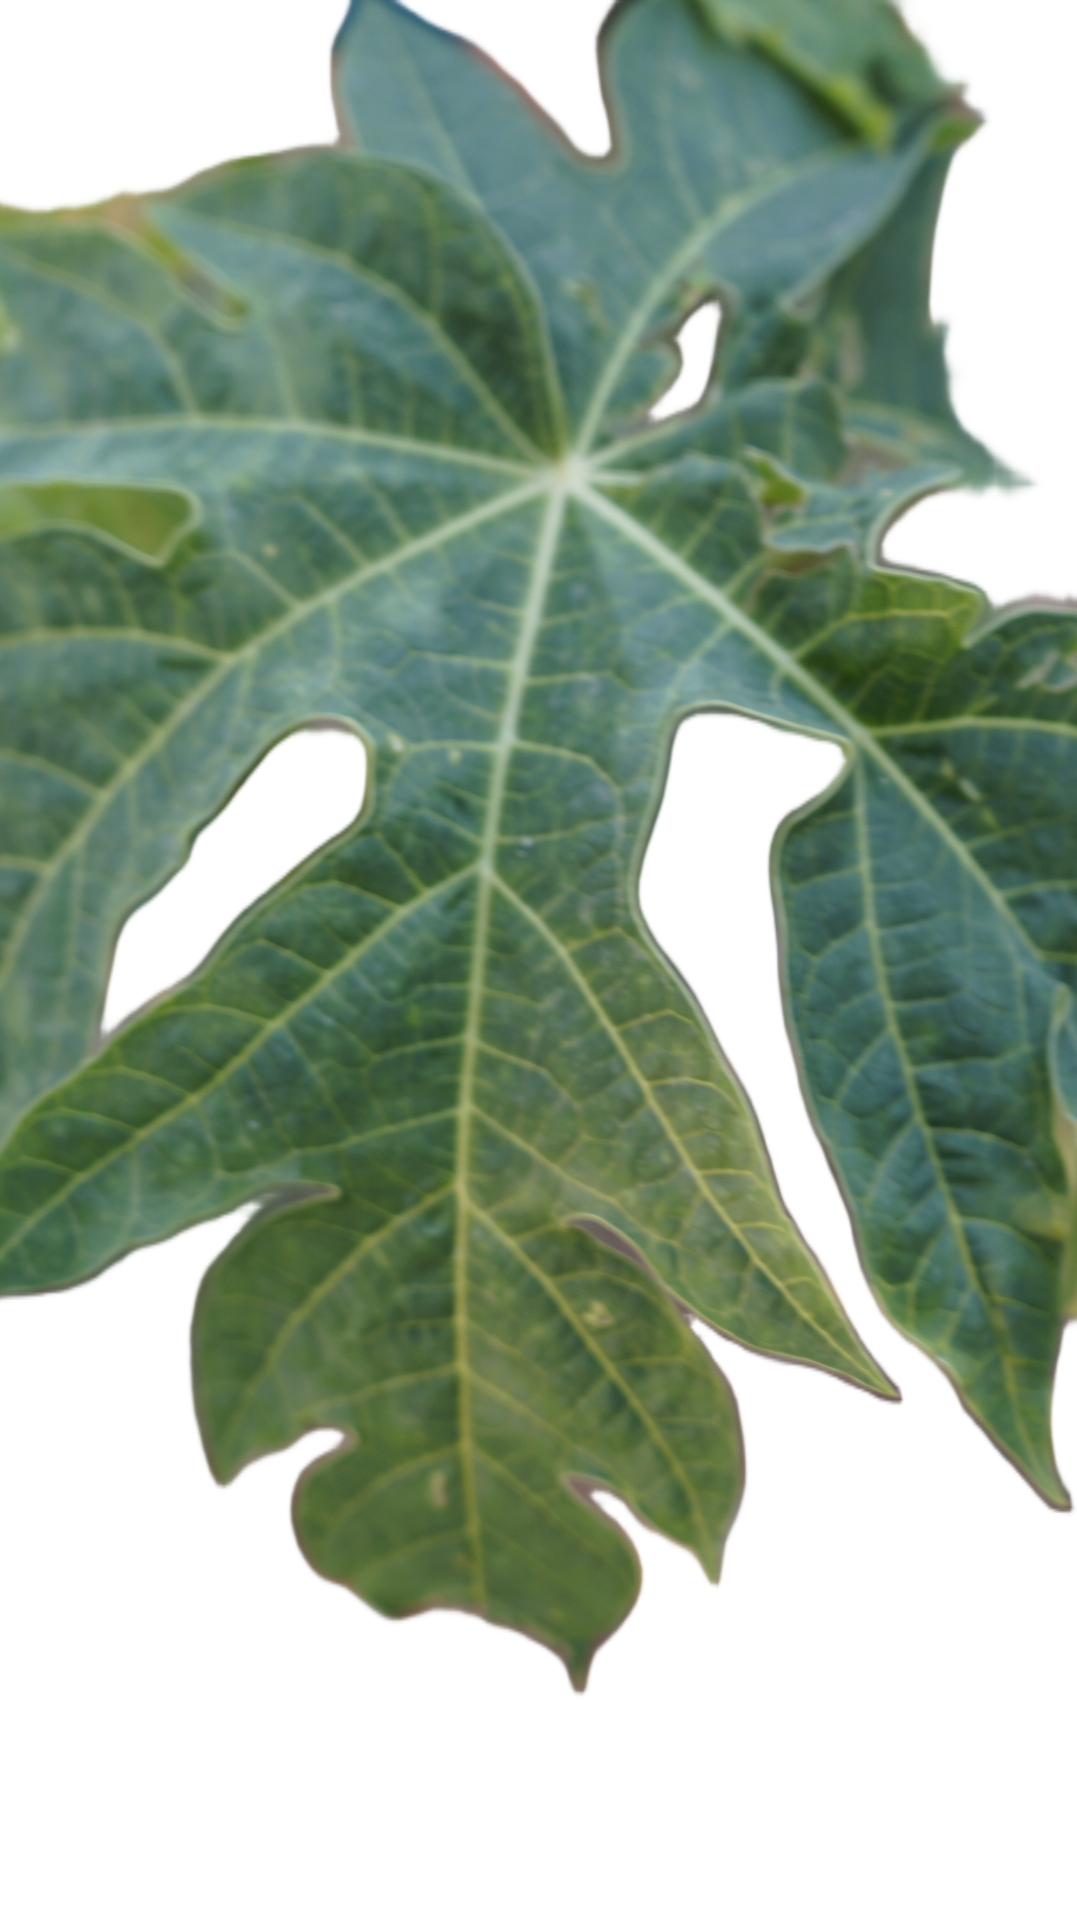
Crop: Papaya
Label: Mosaic_Virus